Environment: real
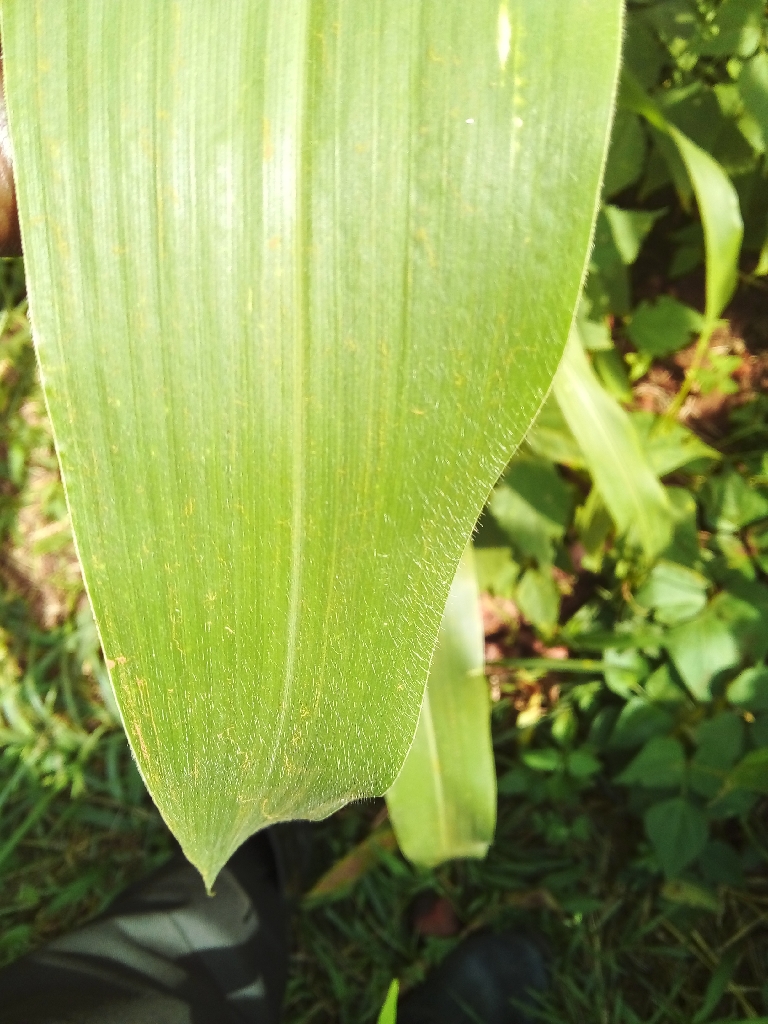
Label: healthy